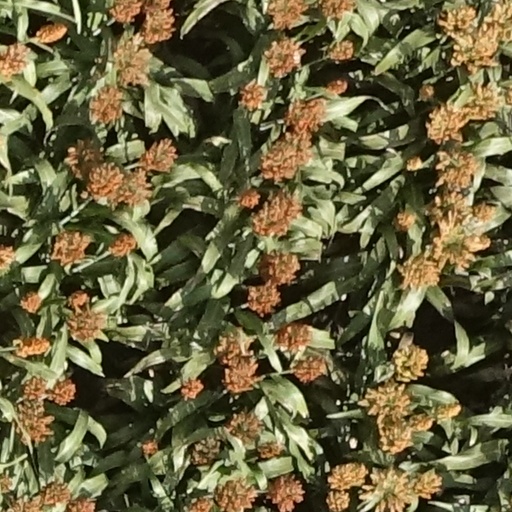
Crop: sorghum